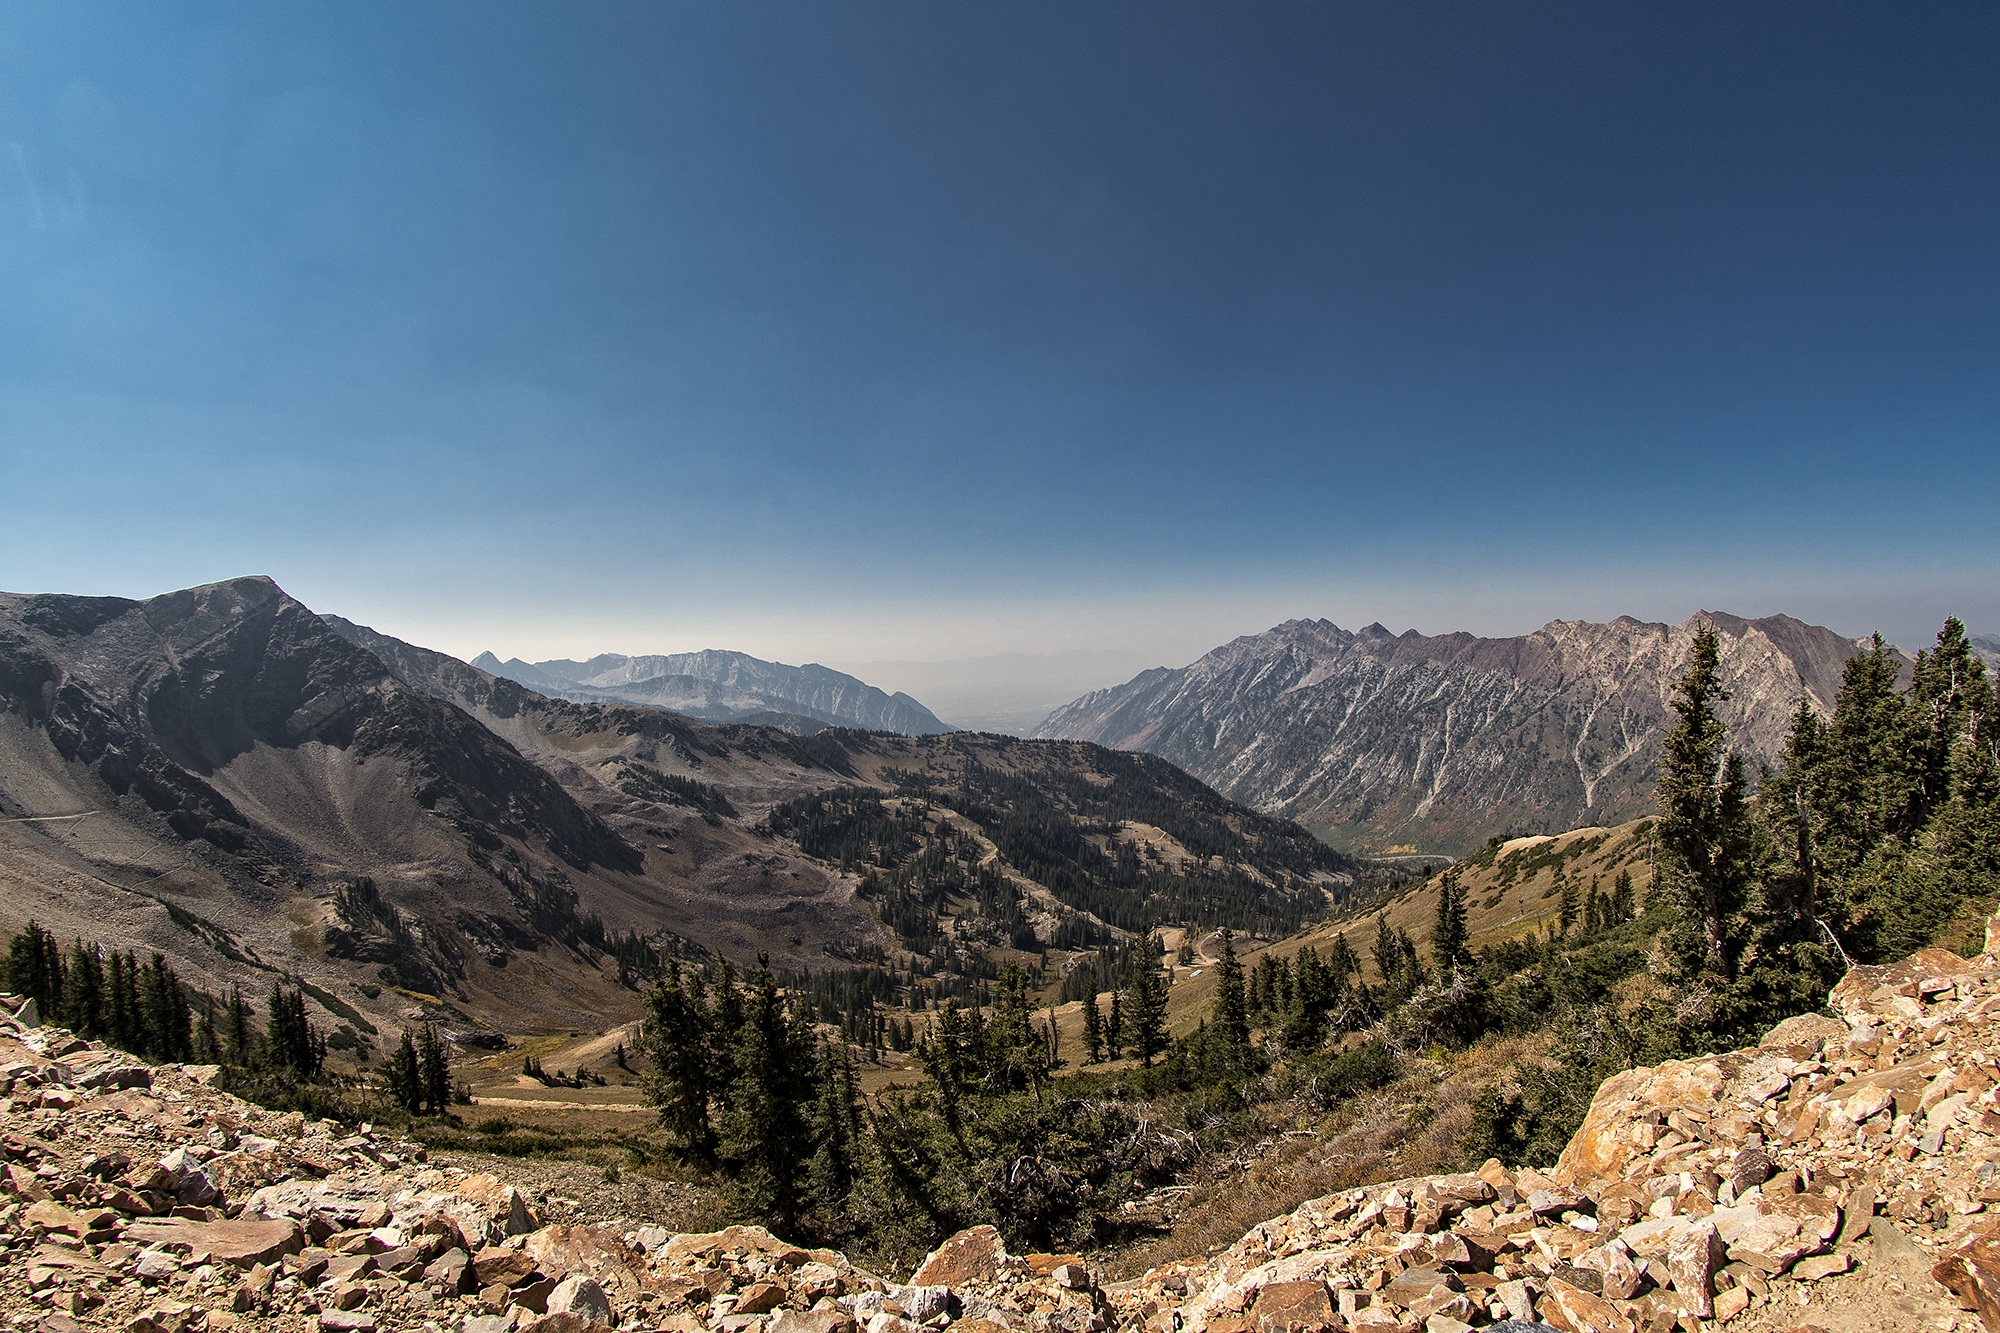
landscape, nature, outdoor, wilderness, walking, mountain, snow, sky, hill, lake, adventure, valley, mountain range, travel, scenic, scenery, america, ridge, summit, alps, backpacking, utah, plateau, fell, landform, mountain pass, geographical feature, mountainous landforms